Laws of Nature (Agents of S.H.I.E.L.D.)

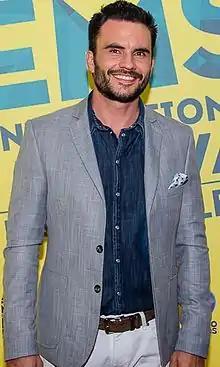
Some critics highlighted the introduction of Juan Pablo Raba as the character Joey Gutierrez, the first openly gay character in the MCU.

Eric Goldman of "IGN" gave the episode an 8.5 out of 10, praising the Lincoln and Daisy team up, Zimmer's portrayal of Rosalind and her dynamic with Coulson, Fitz's search for Simmons, and a quick resolution to where Simmons ended up. He also applauded the writing staff for not feeling the need to highlight all members of the team in the episode, noted by the absence of May and Ward. Brian Lowry of "Variety" was generally positive about the episode, stating, "Television obviously can't compete with the budgets and action found in summer blockbusters... but it has an advantage in being able to explore characters. "Agents of S.H.I.E.L.D." obviously possesses a core audience drawn to those attributes, and showrunners Jed Whedon and Maurissa Tancharoen have admirably kept the plot moving ahead — engaging in larger serialized narratives — while grappling with the logistics of those ancillary considerations, which include plans for an "Inhumans" movie," though concluded with "there's still not a whole lot that feels particularly super about it." Kevin Fitzpatrick of "ScreenCrush" said, ""Laws of Nature" feels at once the show's most confident, ambitious swing yet, its action-packed opening minutes a clear mission statement with an even more specific focus than Season 2."